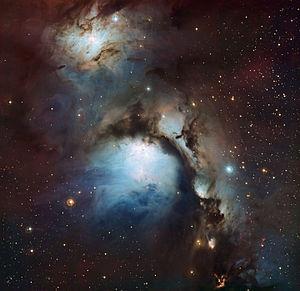
M78 est une nébuleuse par réflexion située dans Orion et découverte en 1780 par Pierre Méchain. C’est la nébuleuse diffuse la plus brillante d'un groupe de nébuleuses qui comprend NGC 2064 et NGC 2067. Charles Messier l'ajouta à son catalogue le 17 décembre de la même année.
Les objets de Messier sont une liste d'objets astronomiques catalogués par l'astronome français Charles Messier dans son Catalogue des Nébuleuses et des Amas d'Étoiles, publiée en 1771, puis étendue dans sa dernière édition en 1966.